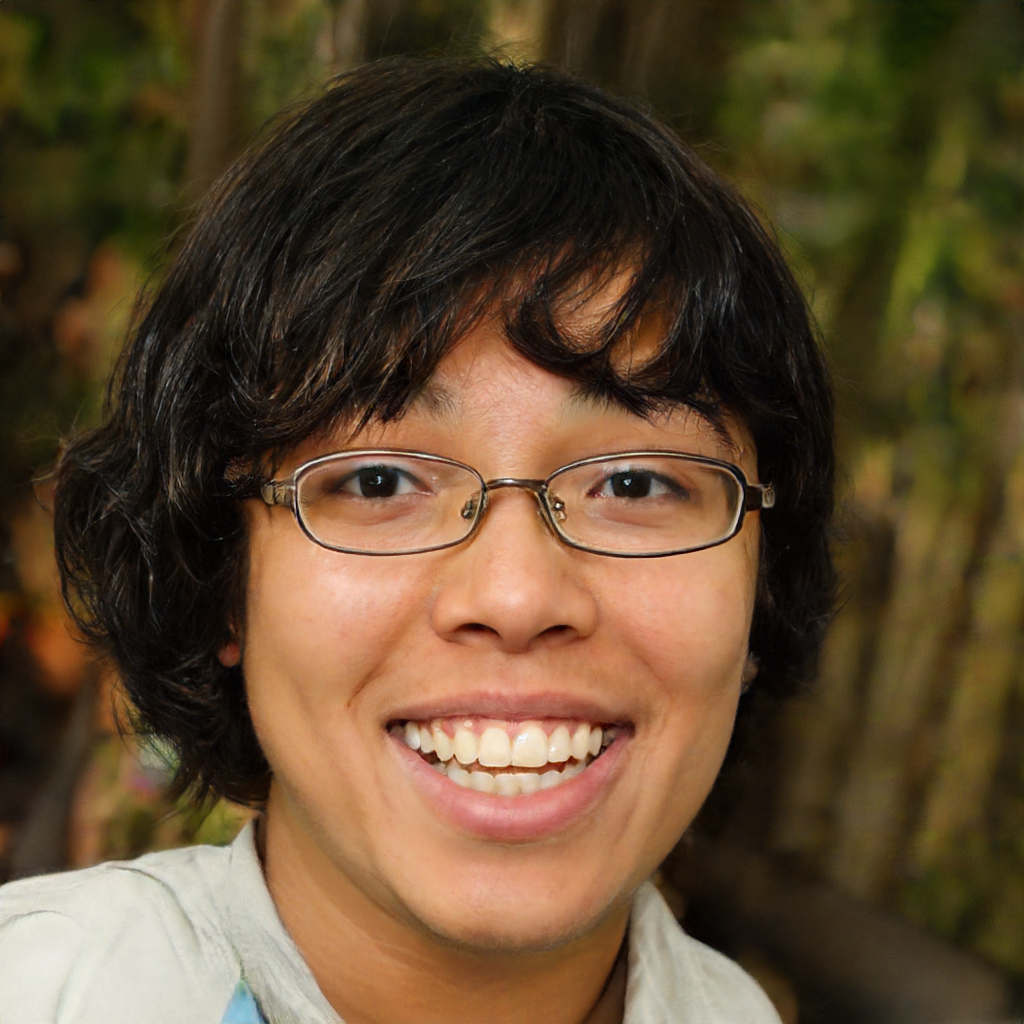
Label: Colored